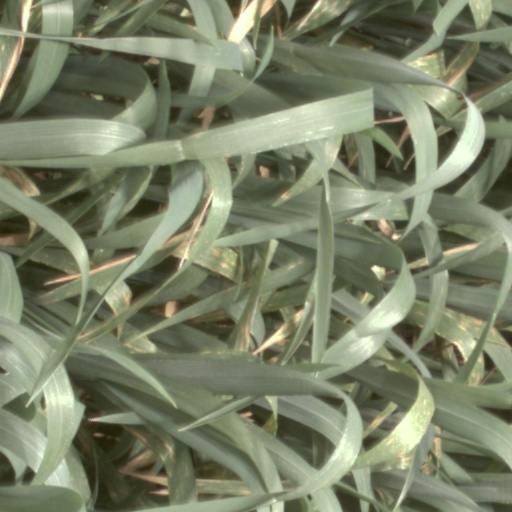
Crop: wheat